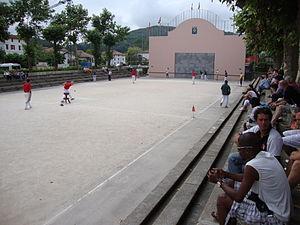
Le rebot est une spécialité du jeu de pelote basque.
La pelote basque regroupe plusieurs jeux de balle issus du jeu de paume. Dans la plupart des spécialités, le jeu consiste à envoyer, de volée ou après un rebond, la pelote contre un mur principal, nommé fronton, afin qu'elle retombe sur l'aire de jeu nommée cancha. Le point continue jusqu'à ce qu'une équipe commette une faute ou n'arrive pas à relancer la pelote avant le deuxième rebond.
Hasparren est une commune française, située dans le département des Pyrénées-Atlantiques en région Nouvelle-Aquitaine.